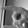
ASL letter: P